Pomayrols

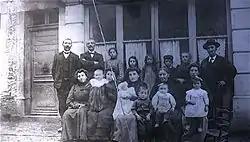
Baptism in 1913.

In 1914, it counted only 600 inhabitants. Between 1914 and 1918, the First World War left 61 victims among the men in age to found a family, accentuating the depopulation.